Sisak concentration camp

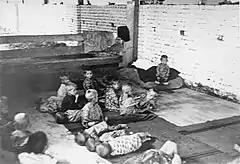
Child prisoners at Sisak II

Despite the efforts of humanitarians such as Diana Budisavljević and others, up to 40 children died at Sisak II on some days. Food parcels sent by the Red Cross never reached the children. By late September 1942, the camp held 4,720 children. Poor sanitary conditions and lack of care resulted in a very high mortality rate among the children. Children were made to sleep on the floor, and malnutrition and dysentery were rife. Of the 162 children admitted to the City Hospital for Infectious Diseases in Zagreb over the course of 1942, 145 died. Many had previously been interned at Sisak. In August and September 1942, it is estimated that Sisak II contained 3,971 child prisoners. Some of the camp's children were killed by being given lethal injections, personally administered by Najžer. Others were killed by being fed gruel laced with caustic soda, according to survivors. One former prisoner recalled how her sister "came down with a high fever and vomiting" and died after drinking poisoned milk.